Harley-Davidson Sportster

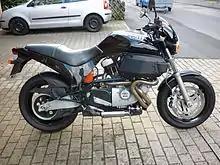
1999 Buell M2 Cyclone 1203cc sportster motor

In the 2016 model year, Harley-Davidson introduced the XL1200CX "Roadster" model. This was the sporty Sportster with café bike styling and stance. With mid-position pegs and a slammed drag bar give a slight lean-forward riding position. A 43mm inverted cartridge fork and in the back preload-adjustable emulsion-type shocks help the roadster to have the greatest lean angle of any Sportster. Also standard are twin 300mm floating disc brakes and a tachometer. The bike has a measured HP of (rear wheel) and (rear wheel).